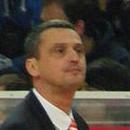
Age: 42